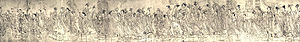
Maleriets historie / Maleriet i Østen / Østasiatisk maleri
Maleriets historie går tilbage til værker af forhistoriske mennesker og spænder næsten uden afbrydelse over alle kulturer fra antikken. Over kontinenter og årtusinder er maleriets historie en vedvarende strøm af kreativitet, der fortsætter ind i det 21.århundrede. Indtil begyndelsen af 1900-tallet var det overvejende repræsentative, religiøse og klassiske motiver, senere med mere vægt på abstrakte og konceptuelle ideer.